Sehoy II

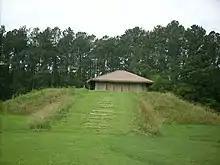
Town Creek Indian Mound is supposedly Sehoy II's burial place.

Sehoy II or Sehoy Marchand (b. c. 1722) was a Muscogee Creek Wind Clan woman who was part of the Sehoy matrilineage. She and her family are known for their intermarriages with white traders, with the children inheriting their tribal identities from the mother's side.